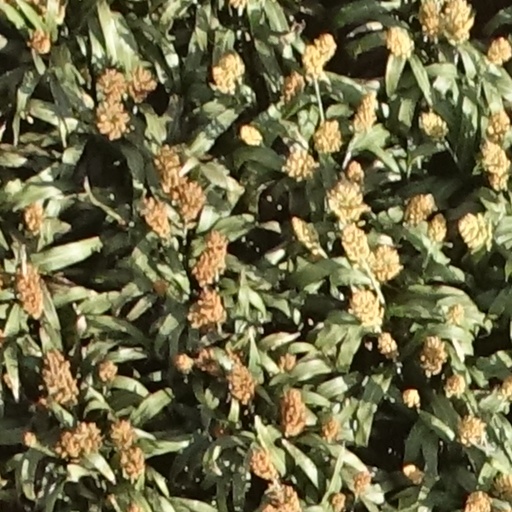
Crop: sorghum